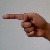
The image shows a hand gesture representing the letter 'G' in Indian Sign Language.